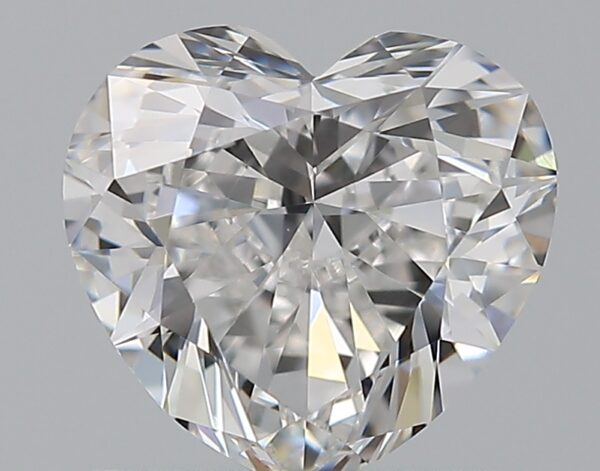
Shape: heart
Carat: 0.91
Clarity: IF
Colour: E
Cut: VG
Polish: EX
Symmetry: VG
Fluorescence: N
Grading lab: GIA
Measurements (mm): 6.13 x 6.52 x 3.48